Ignazio Cannavò

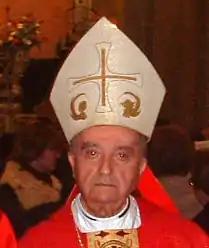
Ignazio Cannavo

Ignazio Cannavò (12 December 1921 – 18 October 2015) was an Italian Prelate of Roman Catholic Church.